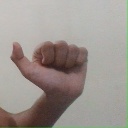
अक्षर: त